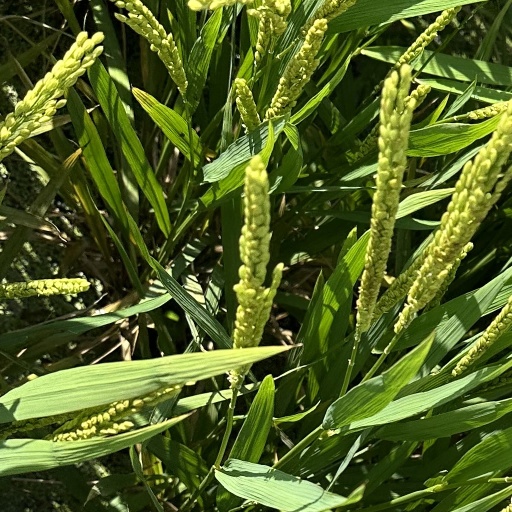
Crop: rice